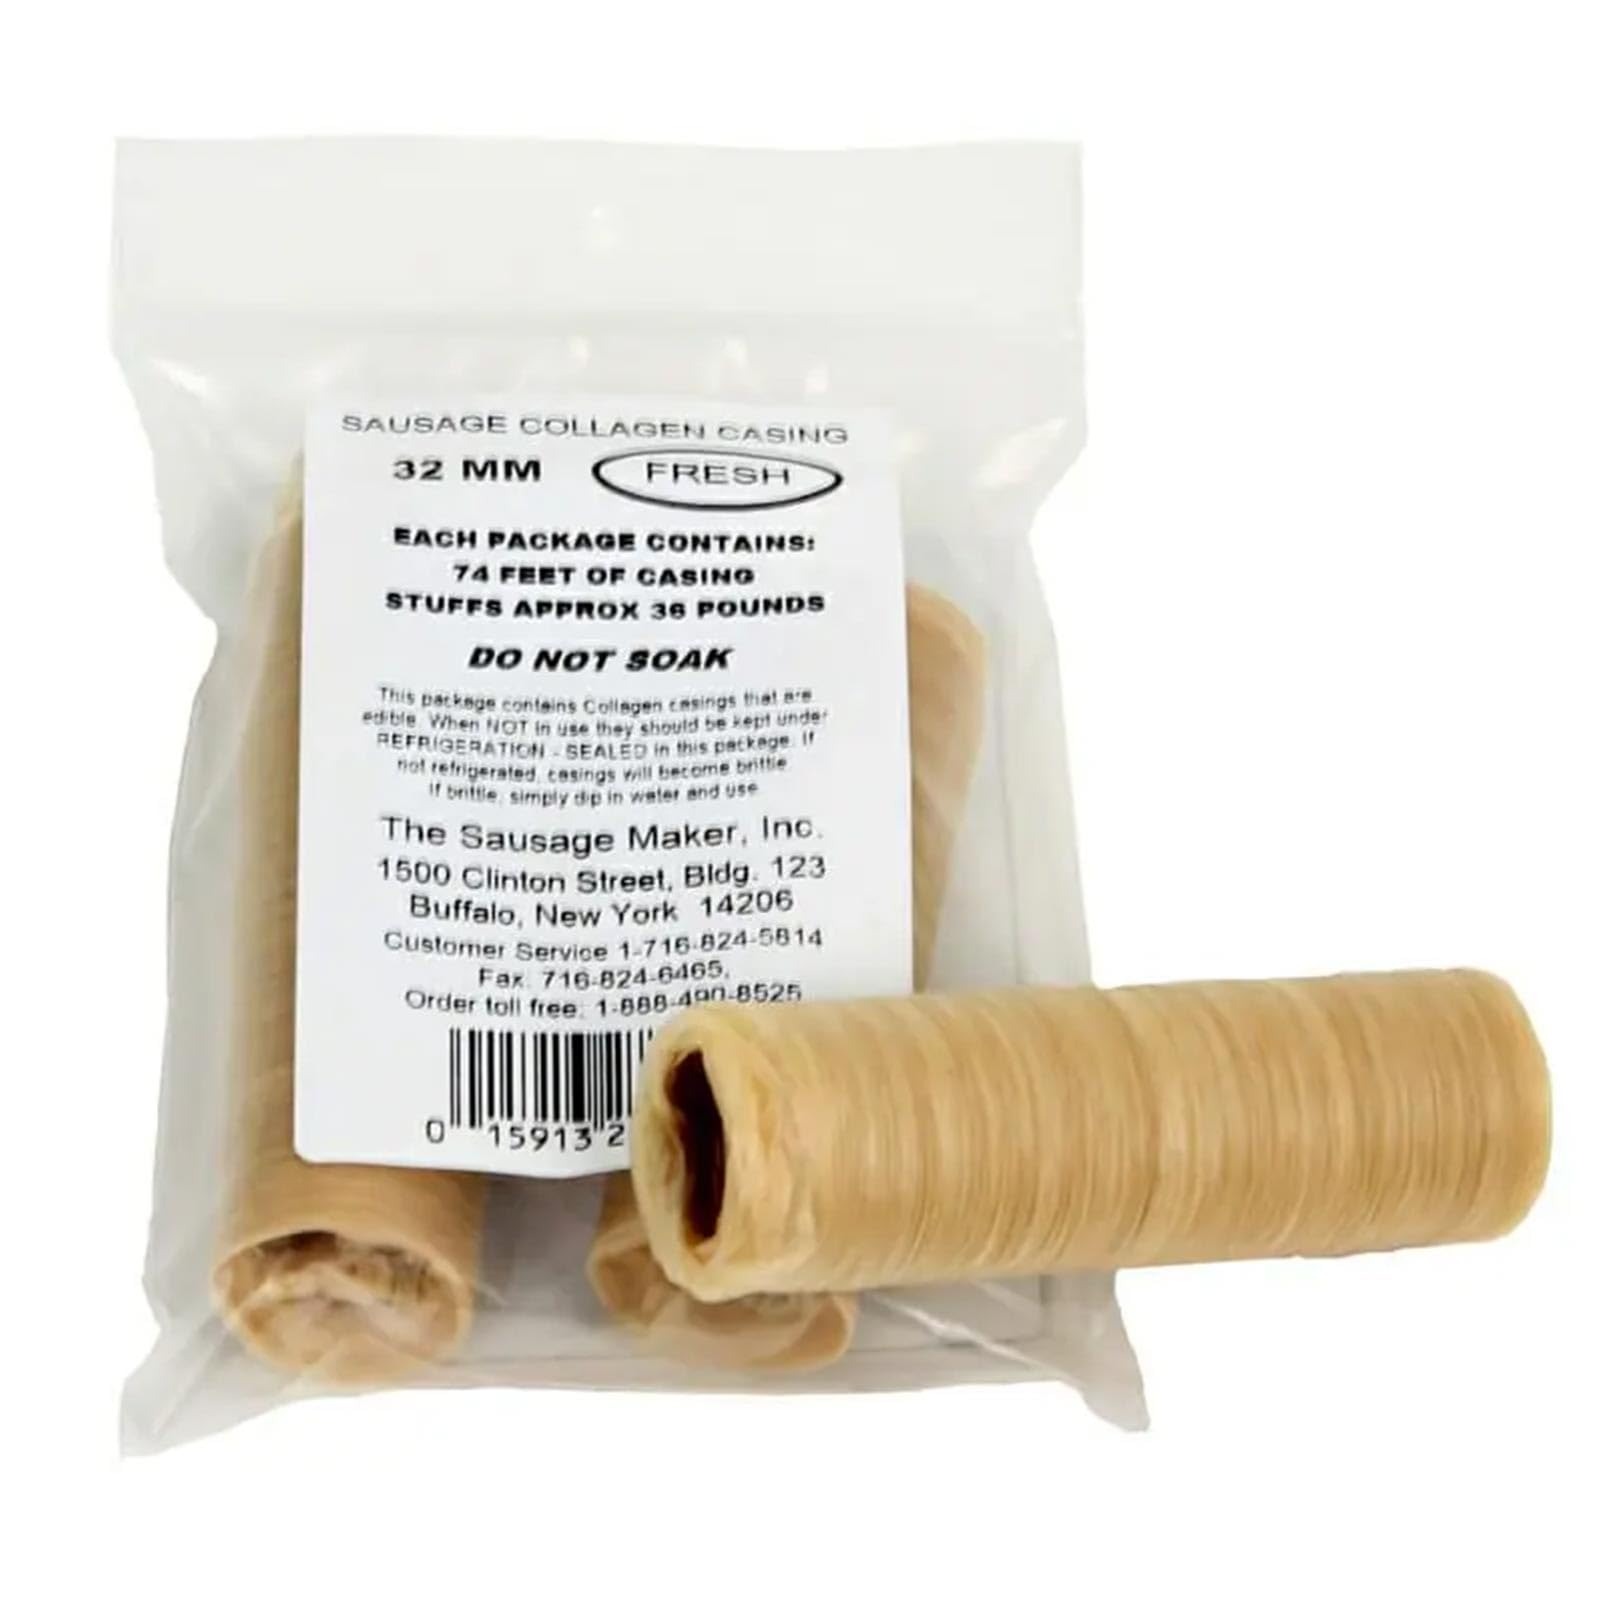
Item Name: The Sausage Maker® 32mm Fresh Collagen Casings For Sausage Making, Edible, Clear, Beef Collagen Sticks, 1.25” Diameter Bratwurst, Pepperoni, Italian Sausage, 74 Feet Sausage Skin, Stuff 36 Lbs Meat
Bullet Point 1: FRESH COLLAGEN CASINGS FOR SAUSAGE MAKING: These 32mm fresh collagen casings (1.25” diameter) are ideal for fresh sausage, including Italian, Bratwurst, Bockwurst and Chorizo sausages. Made from high-quality beef collagen, they withstand the smoking process without bursting, delivering consistent results every time.
Bullet Point 2: DURABLE AND EDIBLE WITH NATURAL FLAVOR: Designed to adhere to the meat after stuffing, these thin and tender casings enhance the flavor of sausages while remaining durable enough to handle the smoking process.
Bullet Point 3: NO SOAKING OR RINSING REQUIRED: These strand collagen casings are ready to use right out of the package. No soaking or rinsing is necessary—rehydration occurs naturally during cooking. Keep refrigerated to maintain flexibility.
Bullet Point 4: EASY LOADING AND HIGH CAPACITY: Pleated for simple unfurling, these sausage casings easily fit onto 1/2″ or 3/4″ stuffing tubes for effortless stuffing. Each package contains 74 feet of sausage skin, with a total stuffing capacity of up to 36 lbs, depending on meat density and fill technique.
Bullet Point 5: COOKING AND STORAGE INSTRUCTIONS: Store refrigerated to prevent brittleness. If casings become brittle, briefly dip them in water before use. Avoid soaking and cook under 150°F for optimal texture and flavor.
Product Description: The Sausage Maker Inc. Fresh Collagen Casings, 32mm. A popular size for making Italian, bratwurst, bockwurst and chorizo sausages. Edible; tender and delicate, yet durable enough to withstand your pan's sizzle. Can be used as a replacement for natural casings (though they will not have the same characteristics) and should be cooked shortly after stuffing. This casing is used for fresh sausage only, because they are thin and tender and virtually adhere to the meat after they are stuffed. Translucent. Comes with 3 half strands per package. Stuffing capacity per package approximately 40 lbs. Contains collagen casings that are edible. Fresh collagen casings are a natural product made from a refined layer of cattle hide. Because of this, collagen casings are much more uniform in size, when compared to traditional natural casings. Easy to use, and do not require soaking; simply unravel and load onto stuffing horn. When twisting into links, make first twist in one direction and then next twist in opposite direction to prevent unraveling, being careful to not over twist links (maximum two full twists). Keep sealed and under refrigeration when not in use. If casings become brittle, soak briefly prior to use.
Value: 4.22
Unit: Ounce

Price: 28.99